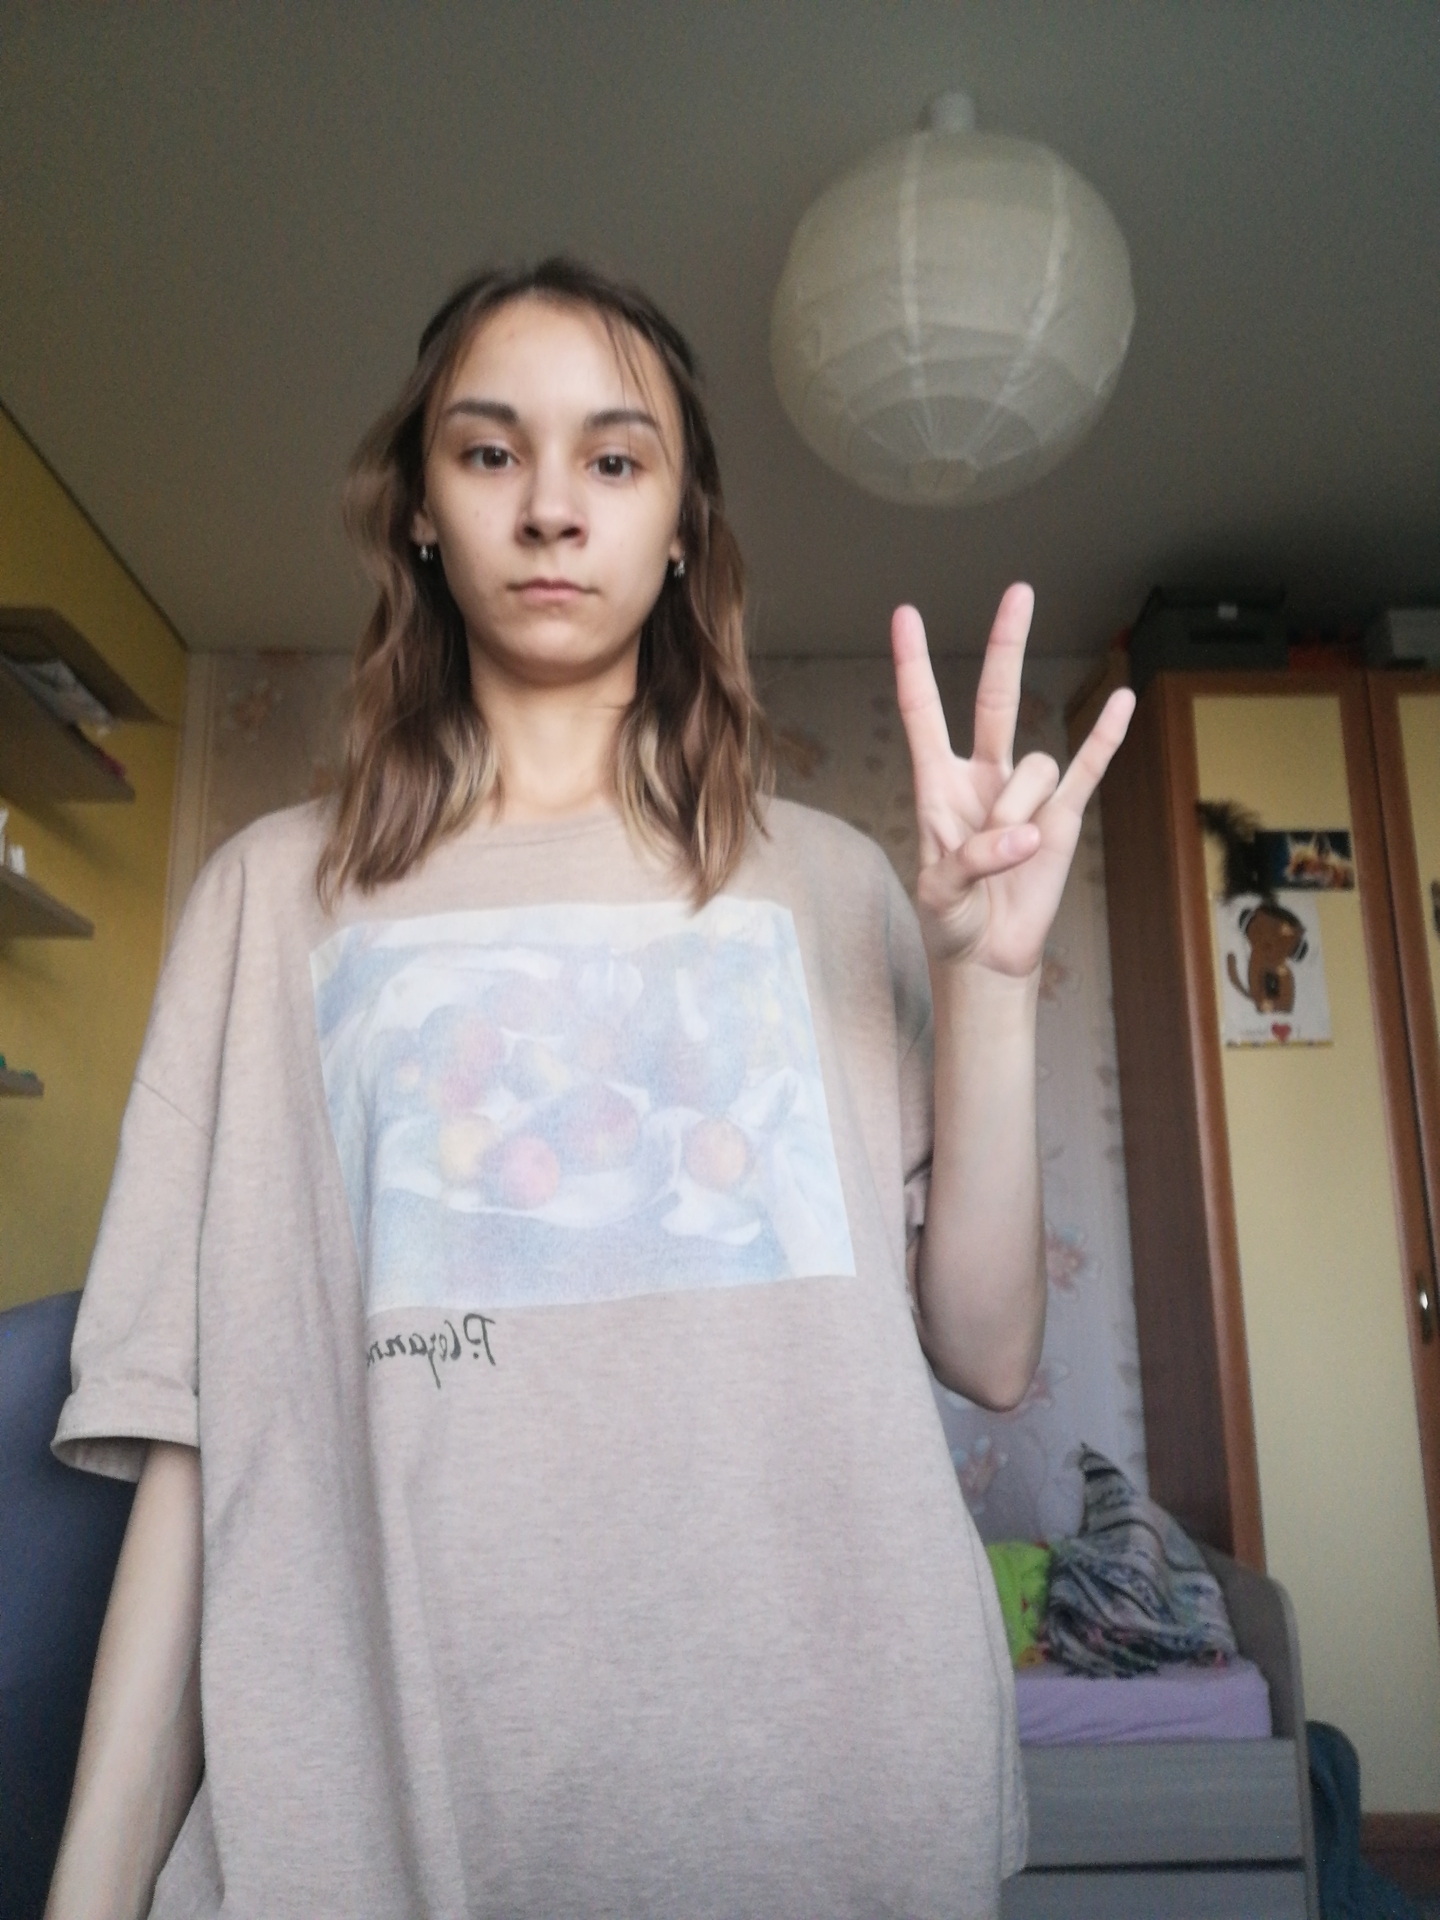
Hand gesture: three3